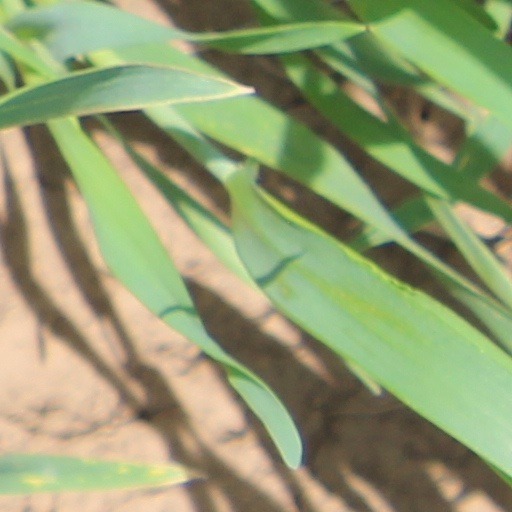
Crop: wheat